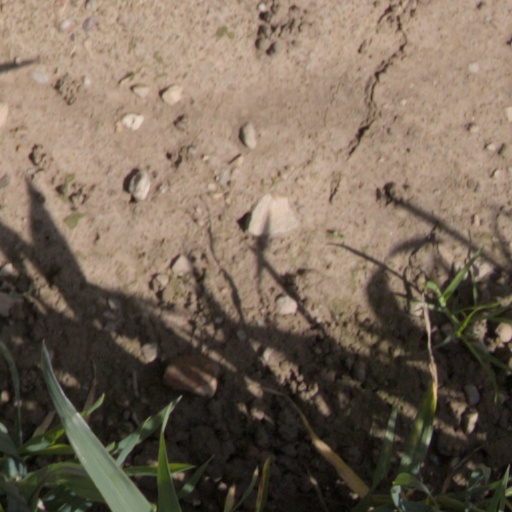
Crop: wheat